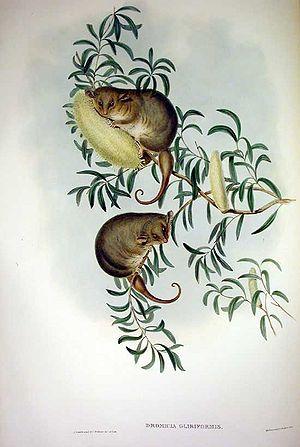
Phalangeroidea est une super-famille de mammifère.
Le phalanger pygmée est une espèce de marsupiaux vivant dans le sud-est de l'Australie.
Le genre Cercartetus forme un groupe de petits opossums océaniens appelés aussi phalangers loirs. Les quatre espèces de ce genre, plus la seule espèce du genre Burramys, sont regroupés sous les noms vernaculaires d'opossums pygmées. Ils forment à eux cinq la famille des Burramyidae.